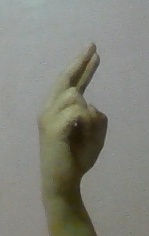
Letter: zay